Jerzy Sztachelski

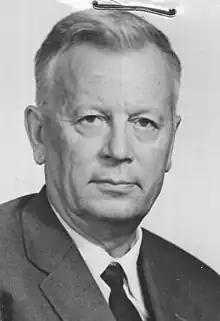

Jerzy Sztachelski (January 17, 1911 – December 17, 1975) was a Polish physician and communist politician. He was a Member of the National Council, the Legislative Sejm and the Sejm of the Polish People's Republic of the 1st, 2nd, 3rd and 5th term as well as Minister of Provisions and Trade (1945–1947), Minister of Health (1951–1956), Minister without Portfolio (1956–1961) and again Minister of Health and Social Care (1961–1968).